Death squad

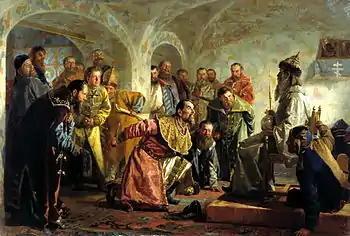
"Oprichniki", painting by Nikolai Nevrev

On 20 March 1920, Tomás Mac Curtain, the nationalist Lord Mayor of Cork, was shot dead in front of his wife and son by a group of RIC officers with blackened faces.